Lunar deity

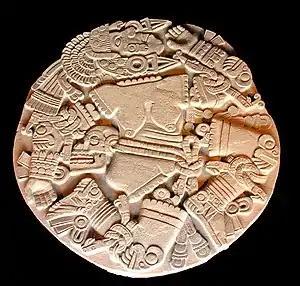
Disk depicting a dismembered Coyolxāuhqui (Coyolxauhqui Stone, CE)

In the Manichean religion, Jesus Christ was worshipped as a lunar deity, often being called the King of the Moon, or simply Jesus the Moon.